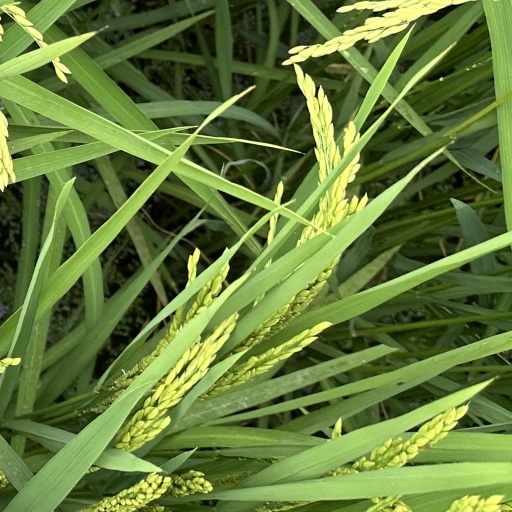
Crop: rice